Scadoxus puniceus

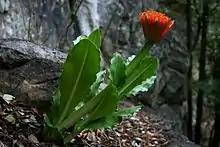

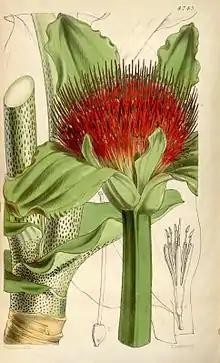

Scadoxus puniceus, commonly known as the paintbrush lily, is a species of bulbous plant. It is native to much of southern and eastern Africa: Ethiopia, Sudan, Tanzania, Malawi, Mozambique, Zambia, Zimbabwe, Botswana, Eswatini (Swaziland), and South Africa (the Cape Provinces, KwaZulu-Natal, the Free State and the Northern Provinces). "Scadoxus puniceus" can be found in cool, shady habitat such as ravines and forests, where it is often found in moist leaf litter. Other common names include snake lily, royal paintbrush, King-of-Candida, African blood lily (English), rooikwas (Afrikaans), isisphompho, and umgola (Zulu). There are nine species of "Scadoxus" of which three, "S. puniceus", "S. multiflorus" (with 2 subspecies) and "S.membranaceus", occur in South Africa.